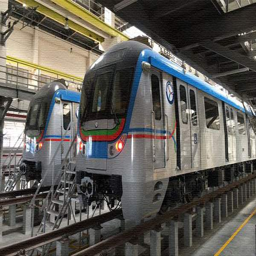
no start in near future , person diverted